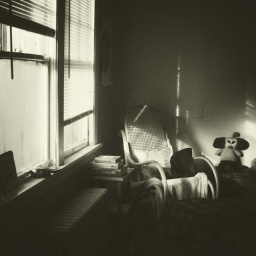
A house that does not have one warm, comfy chair in it is soulless.